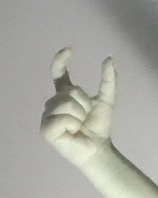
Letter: nun